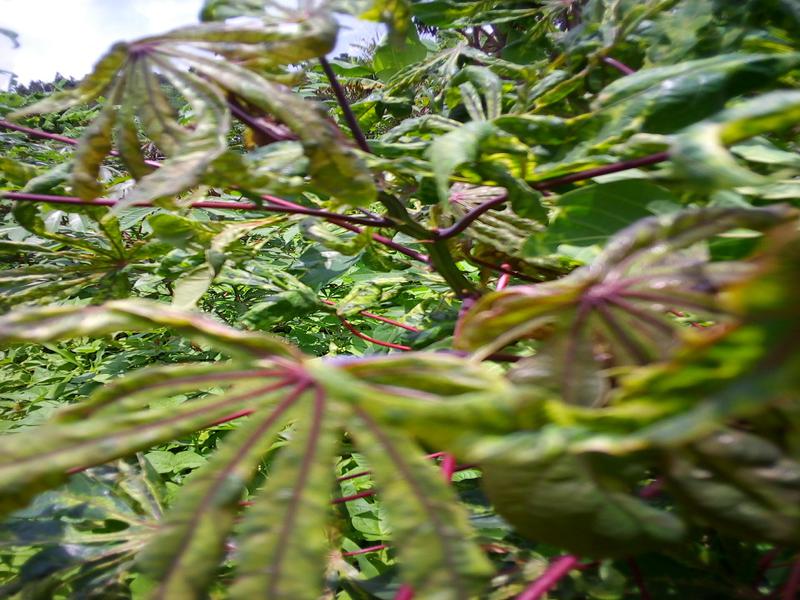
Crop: cassava
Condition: mosaic_disease